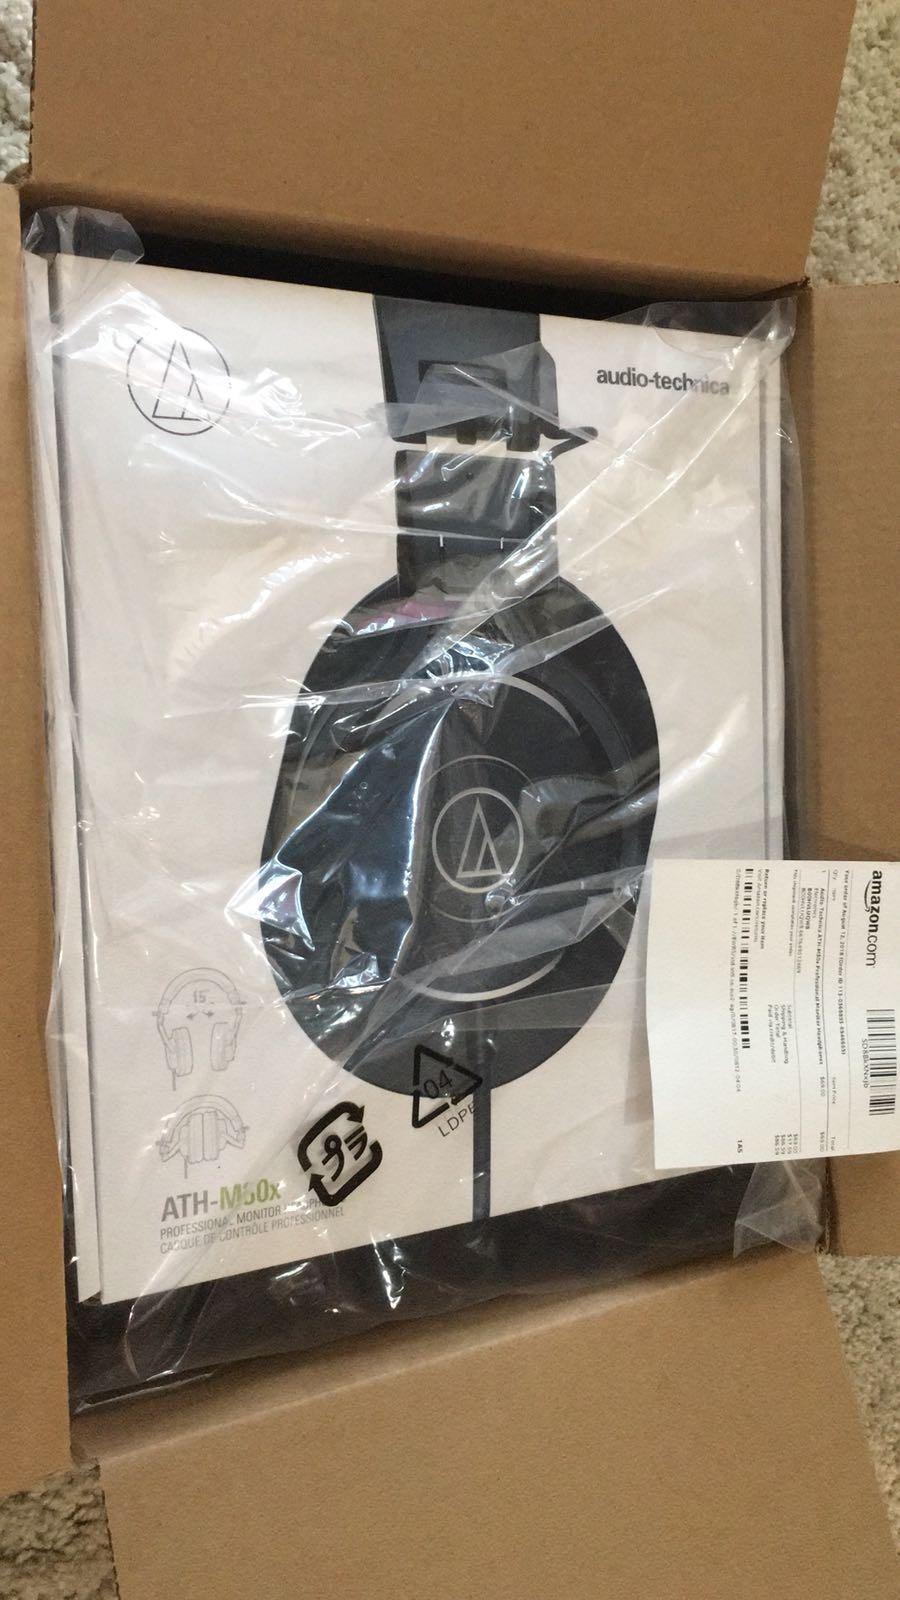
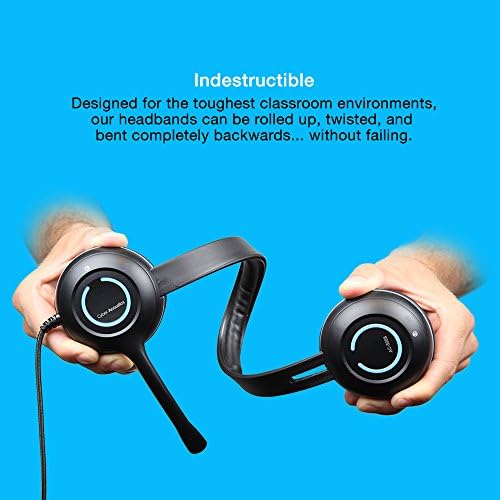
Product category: headphones
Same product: no